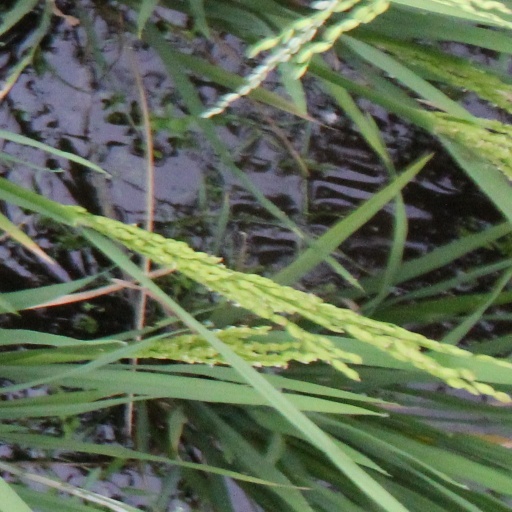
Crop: rice